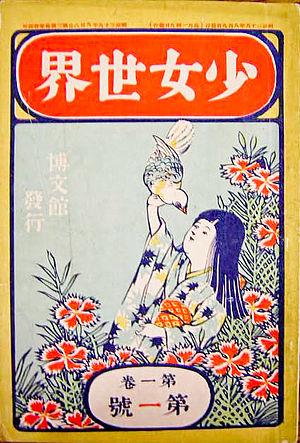
Le shōjo manga est l'une des trois principales catégories éditoriales du manga, aussi parfois qualifié de « genre » ; les deux autres étant le shōnen et le seinen. Cette catégorie éditoriale cible un public féminin, plutôt adolescent, ou parfois jeune adulte. Le shōjo manga est traditionnellement publié dans des magazines de prépublication de manga dédiés, qui peuvent se spécialiser sur une tranche d'âge du lectorat ou sur un genre narratif.